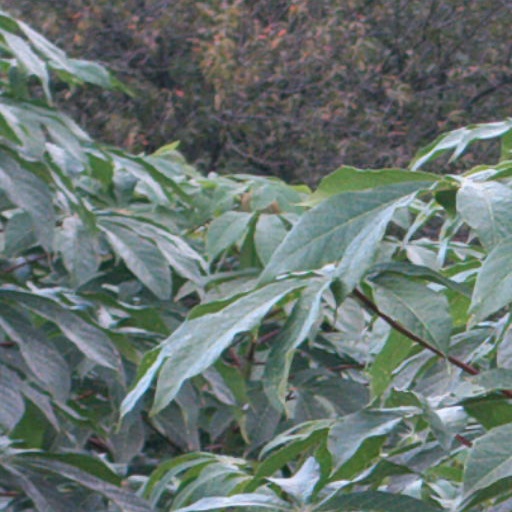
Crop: cassava